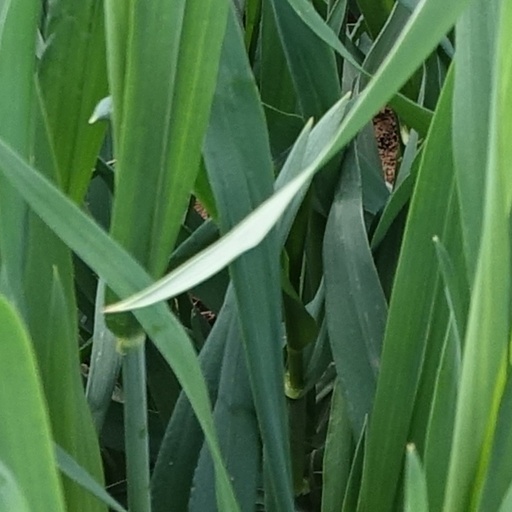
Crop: wheat